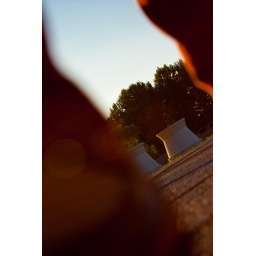
rose walks in orange